2012 VLN Series

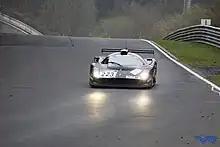
#223 Glickenhaus P4/5 Competizione

The drivers championship was won by Ulrich Andree, Dominik Brinkmann and Christian Krognes, driving a Volkswagen Scirocco GT24 for LMS Engineering.